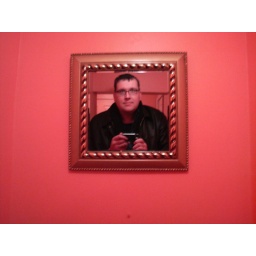
Portrait in bathroom mirror